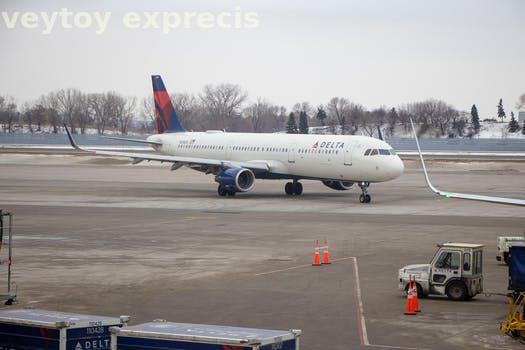
Label: Watermark